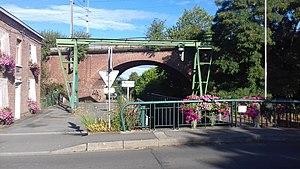
Écluse du Port du Dragon, Wasquehal.
Wasquehal, ville de la Métropole européenne de Lille, existe dès le Moyen Âge est s'est surtout urbanisée à la faveur de la croissance des pôles urbains de Lille, Roubaix et Tourcoing, Wasquehal faisant partie du territoire séparant ces villes.